Malayalam literature

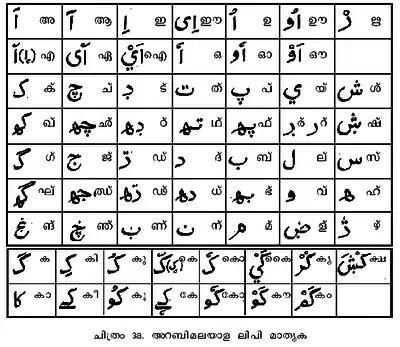
Arabi Malayalam alphabet with Malayalam alphabet correspondences

The Arabi Malayalam (also called Mappila Malayalam and Moplah Malayalam) was the traditional Dravidian language of the Mappila Muslim community in Malabar Coast. The poets like Moyinkutty Vaidyar and Pulikkottil Hyder have made notable contributions to the Mappila songs, which is a genre of the Arabi Malayalam literature. The Arabi Malayalam script, otherwise known as the Ponnani script, is a writing system - a variant form of the Arabic script with special orthographic features - which was developed during the early medieval period and used to write Arabi Malayalam until the early 20th century CE. Though the script originated and developed in Kerala, today it is predominantly used in Malaysia and Singapore by the migrant Muslim community.